Waste Not

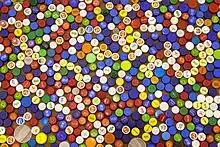
Bottle caps saved by Zhao Xiangyuan over the years

Waste Not is an exhibit by Chinese artist Song Dong that displays over 10,000 domestic objects formerly owned by his late mother, who refused to throw anything away if she could possibly reuse it. She had suffered poverty during China's turmoil in the 1950s and 1960s and had acquired a habit of thrift and re-use that led her to store domestic objects of all kinds in her tiny house in Beijing. After the death of her husband in 2002, her desire to hoard items became an obsession that began to affect her standard of living. Song and his sister managed to alleviate it by persuading her to let him use her possessions as an art installation, reflecting her life and the modern history of China as experienced by one family. First exhibited in Beijing in 2005, "Waste Not" has since travelled around the world to major galleries in Canada, the United Kingdom and the United States, where it has been well received by critics.